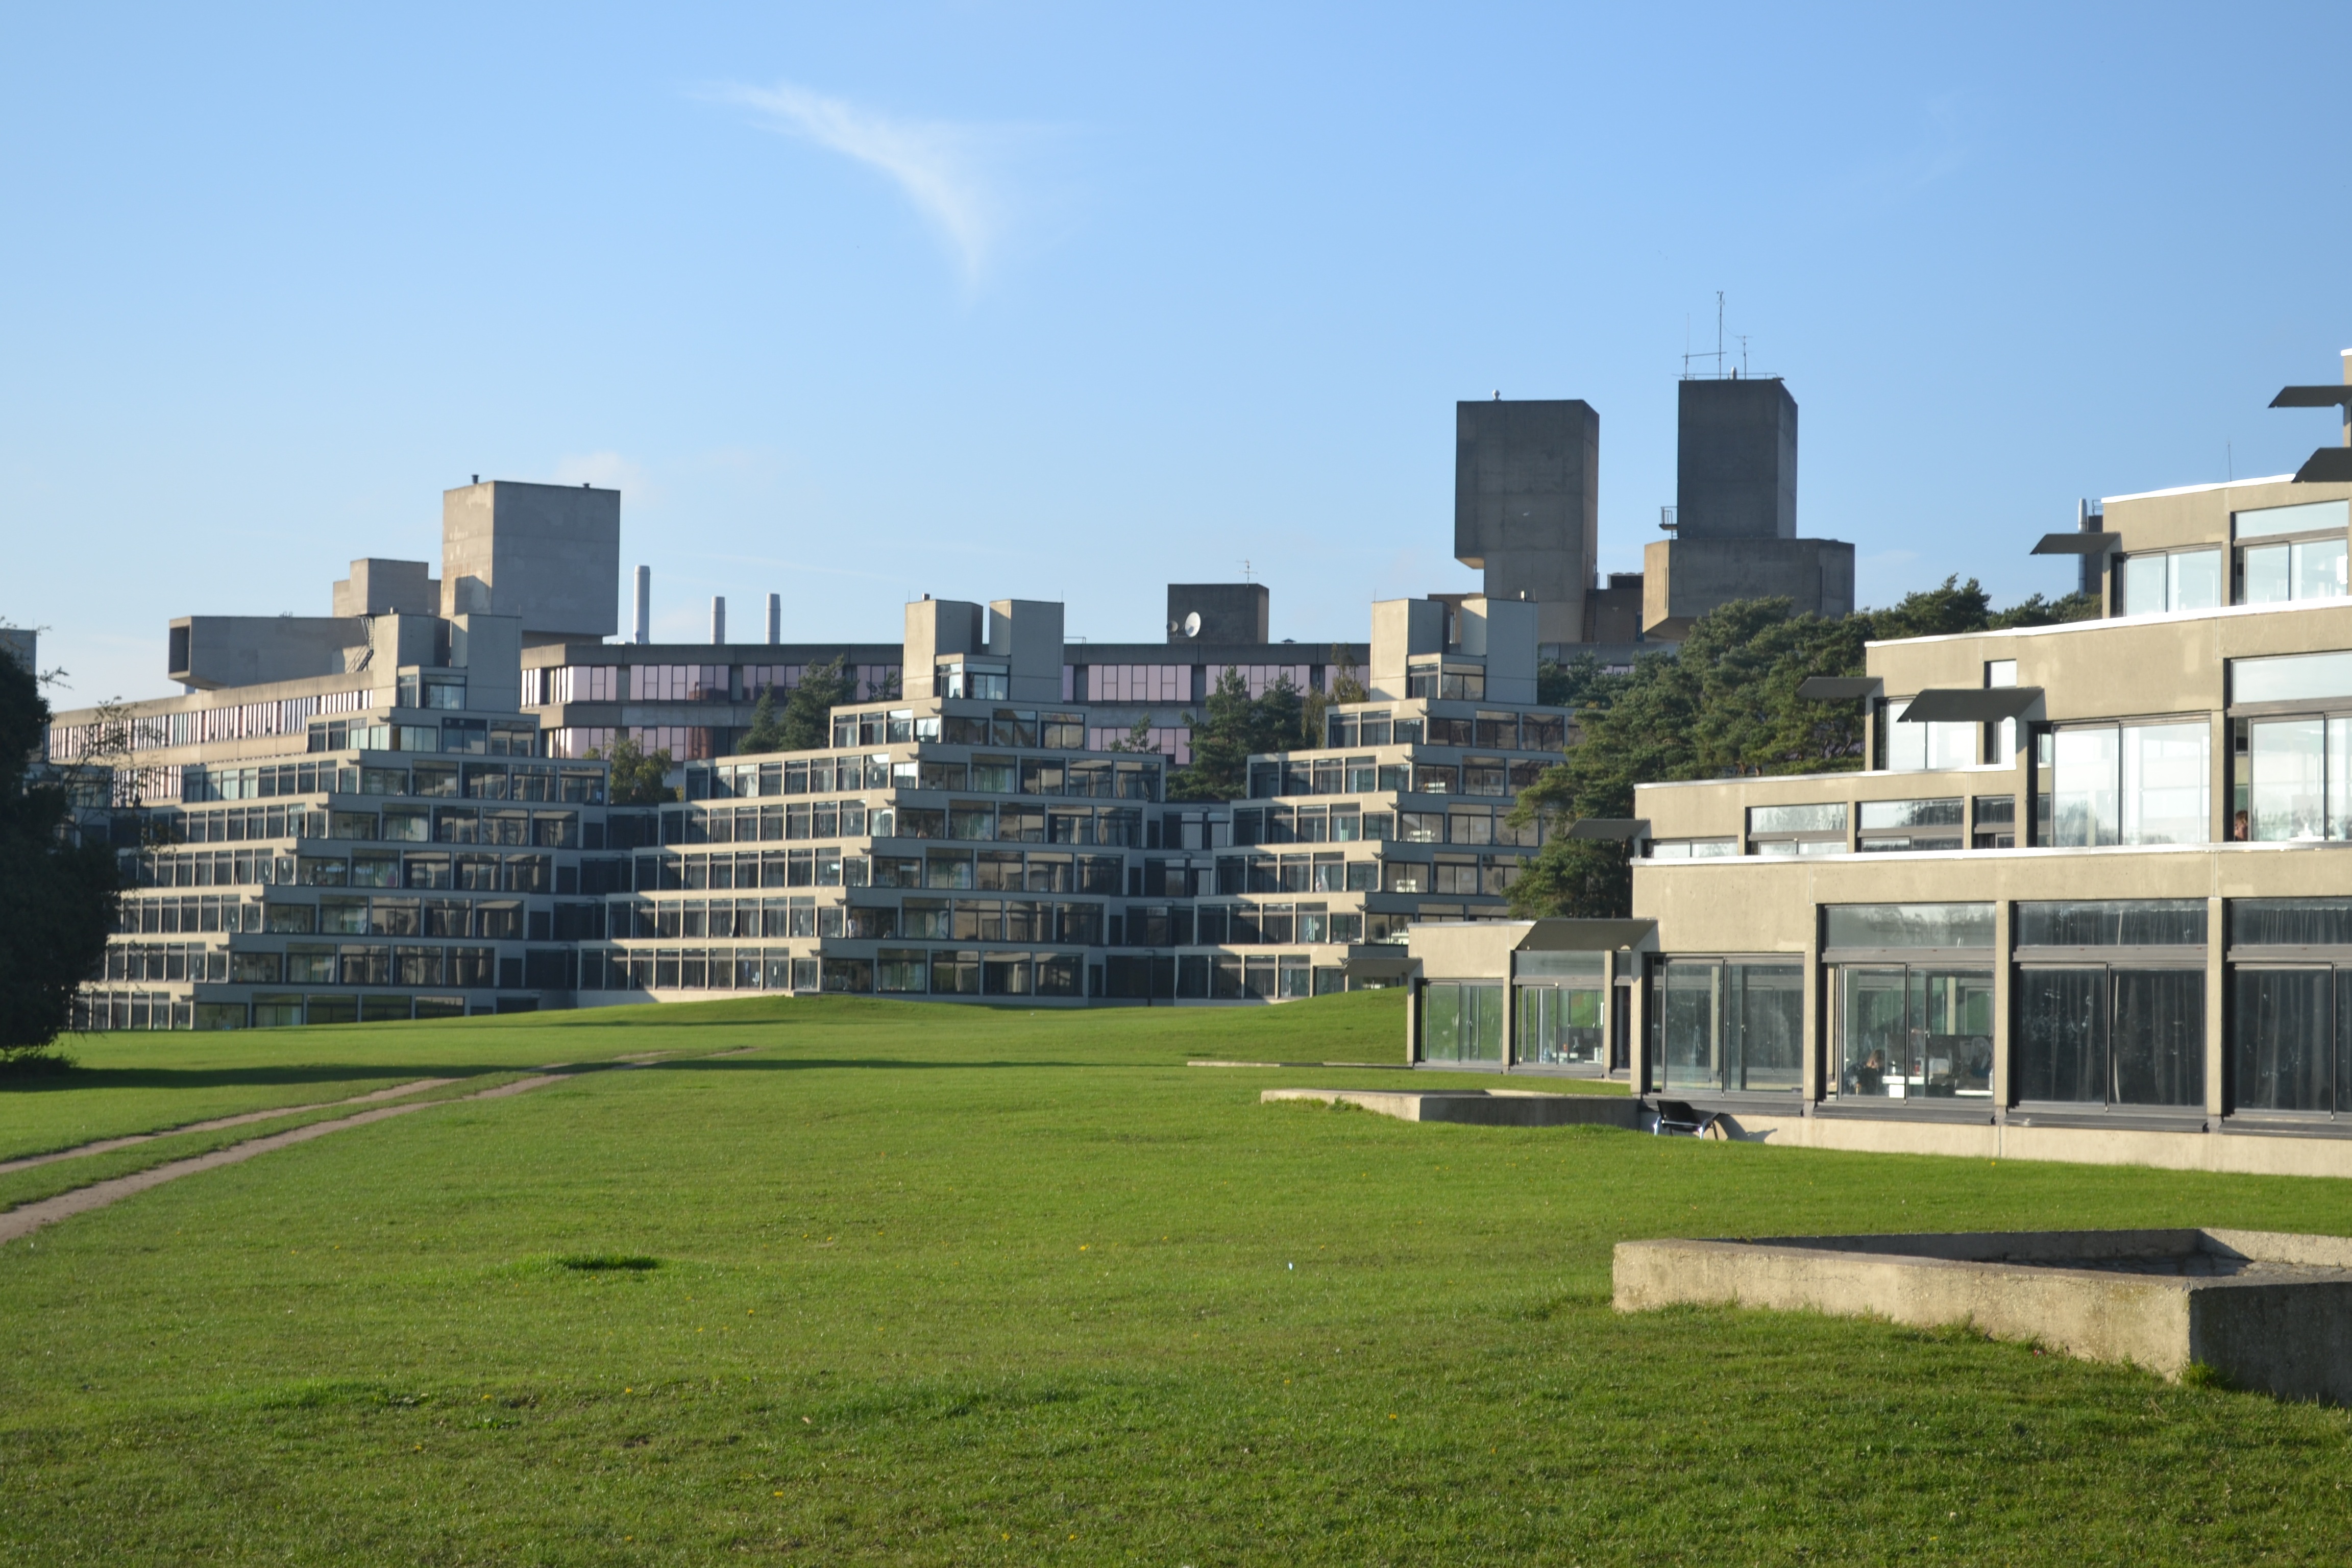
architecture, skyline, city, downtown, suburb, tower block, university, campus, estate, condominium, norwich, neighbourhood, east anglia, residential area, human settlement, uea, lasdun